North Saskatchewan River valley parks system

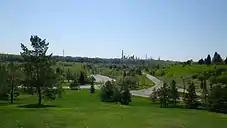
View of Rundle Park in May 2015

In 1907, landscape architect Frederick Todd proposed that the city should take advantage of the natural space provided by the river valley. Acting upon Todd's advice, the City of Edmonton acquired over 100 properties in the river valley to be used as parklands between 1907 and 1931. In 1915, the provincial government adopted a report by Todd to protect the river valley and its associated ravines as a recreational area. In 1933, the City of Edmonton passed a local bylaw to regulate land use and to preserve the river valley as parkland. The city underwent another period where it acquiring private river valley properties from the 1950s to the 1970s. In 1970, the City of Edmonton passed a bylaw that defined the river valley and ravines and regulated developments close to the river valley, and created a long-term policy with the aim to purchase additional river valley lands.